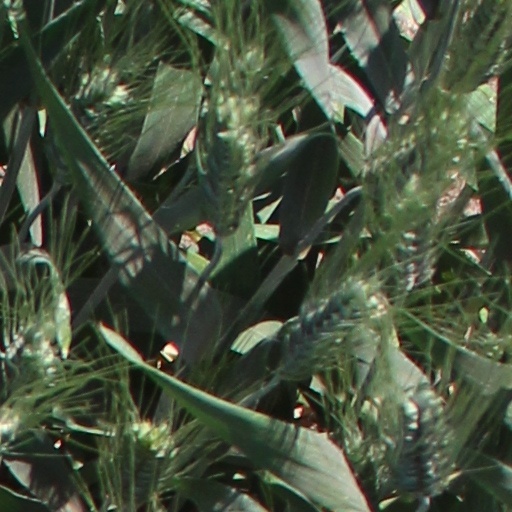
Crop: wheat